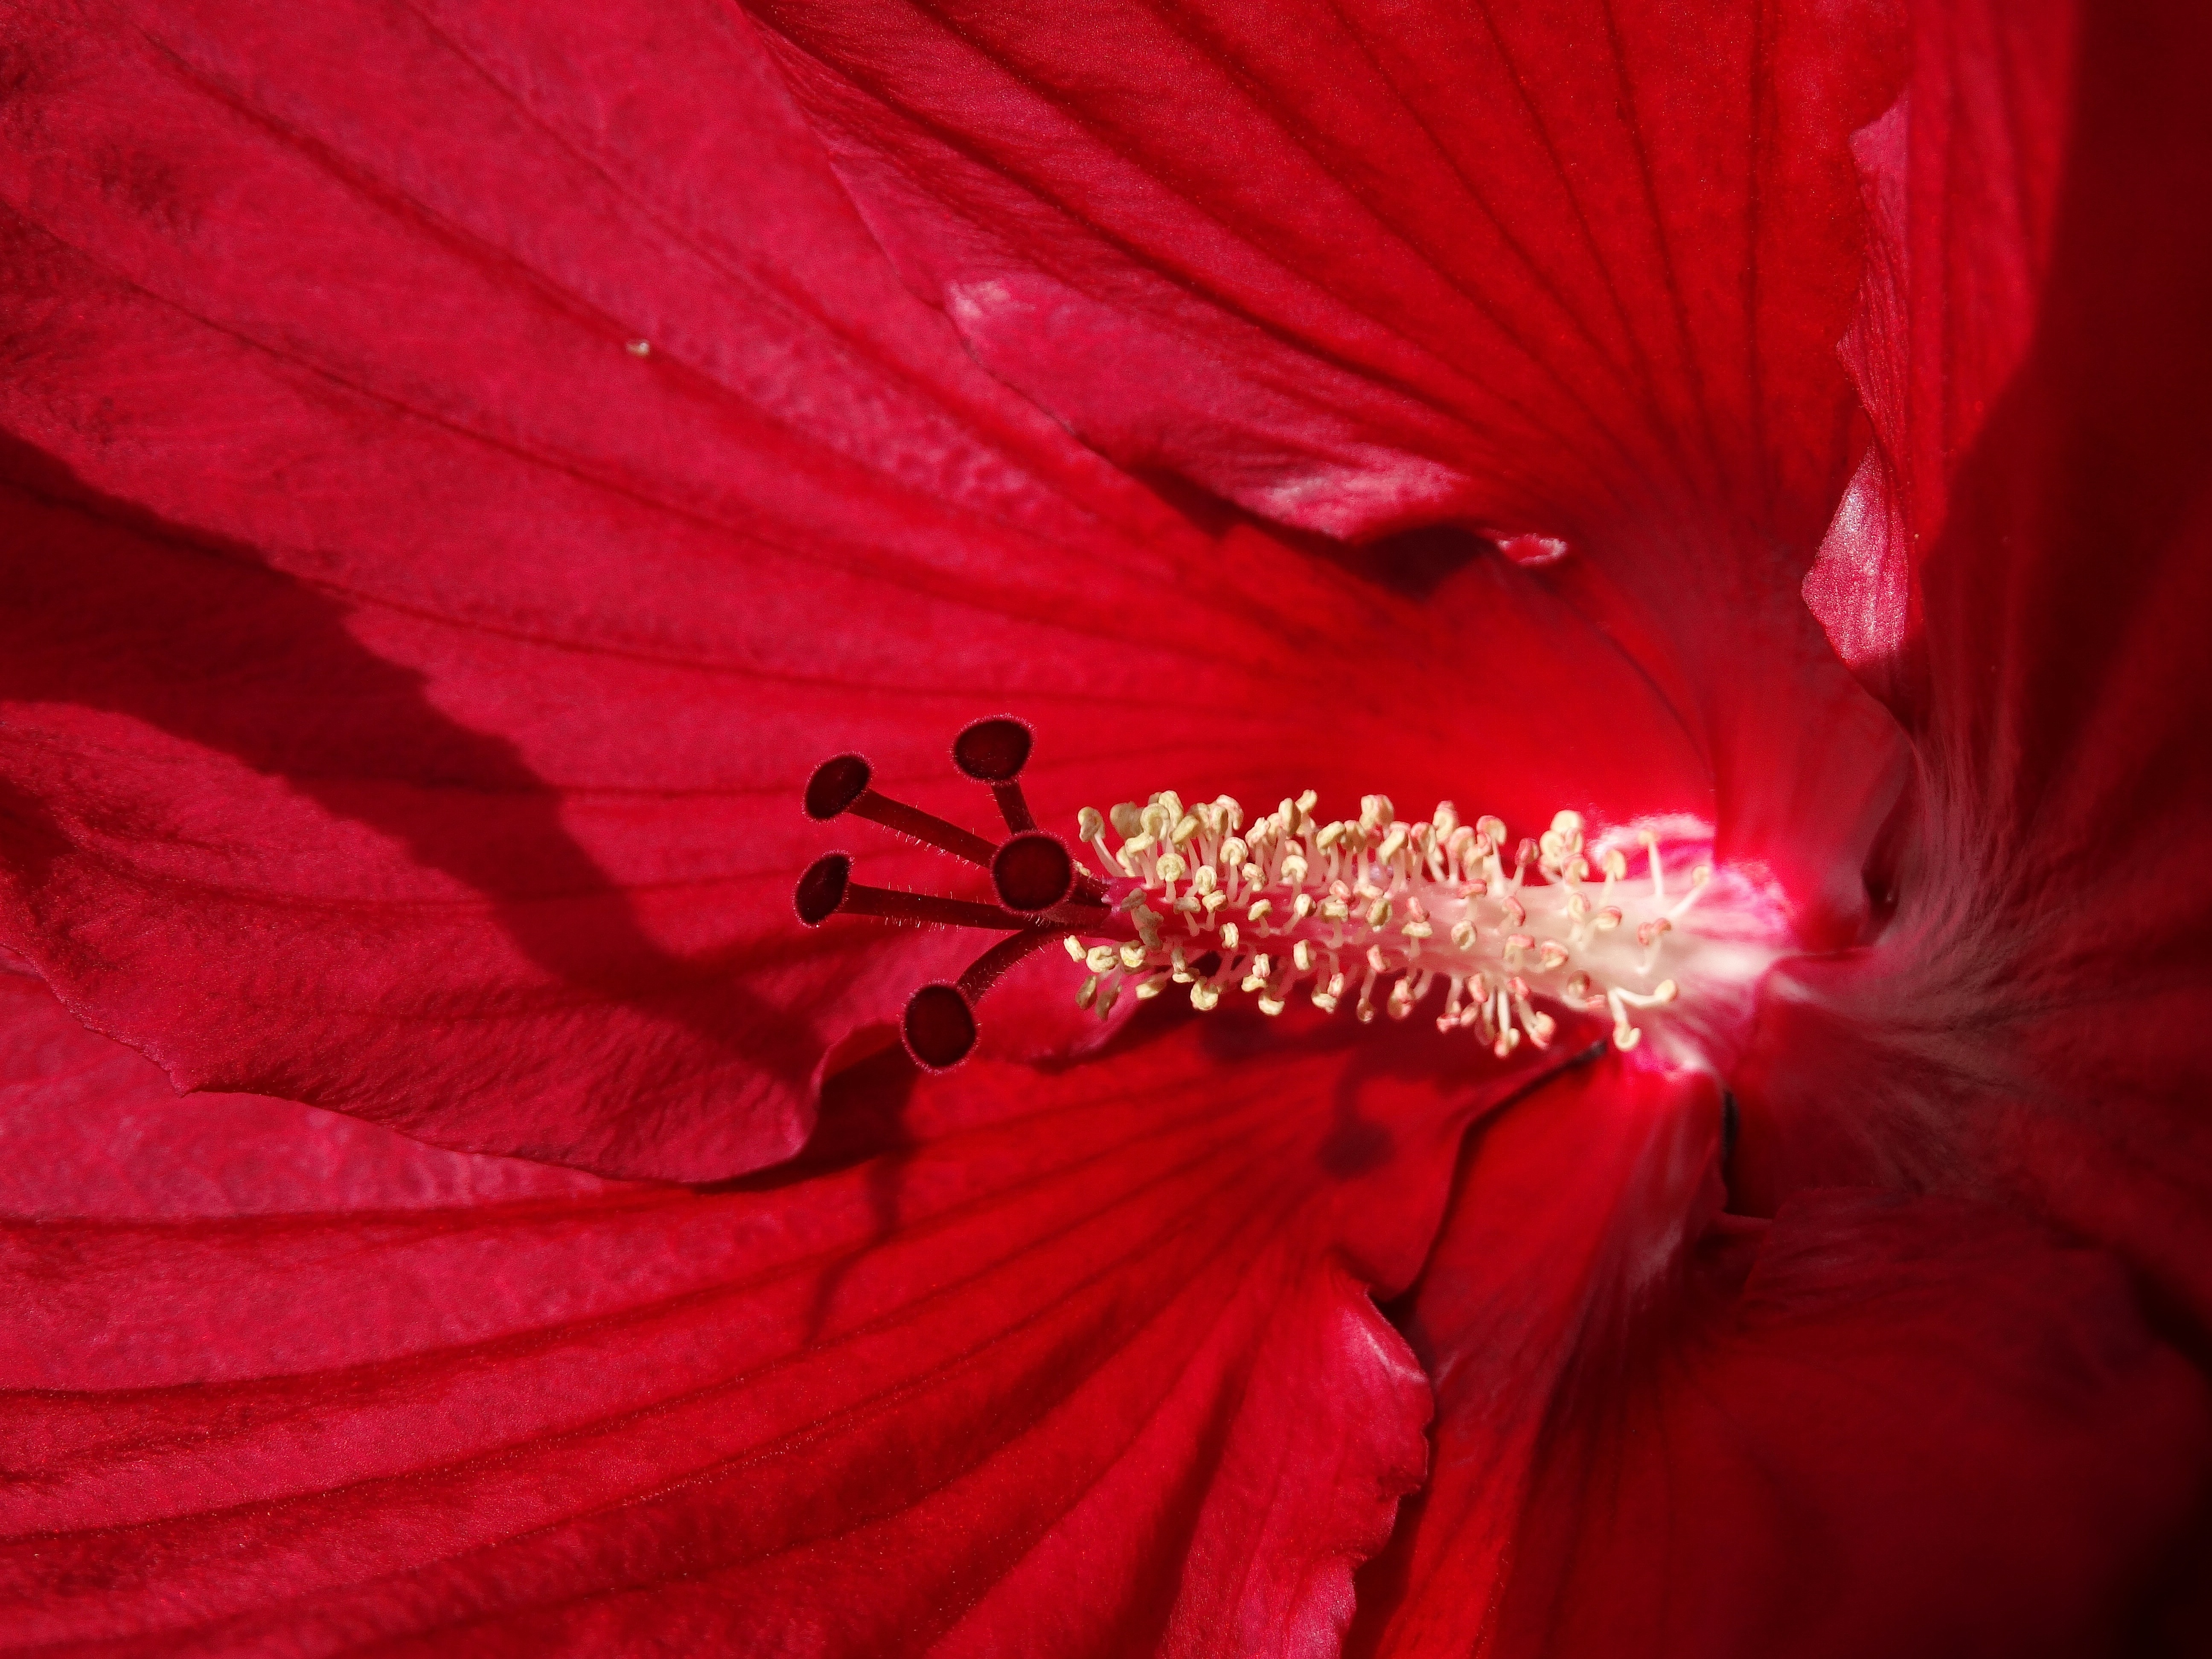
nature, blossom, plant, leaf, flower, petal, bloom, red, pink, flora, flowers, close up, hibiscus, macro photography, flowering plant, flowering stems, land plant